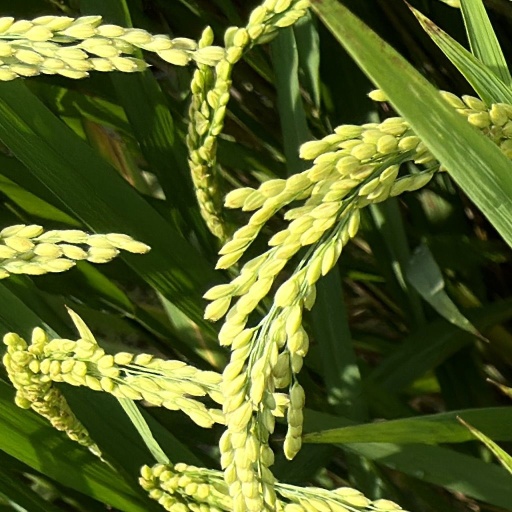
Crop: rice